Edward Fielding

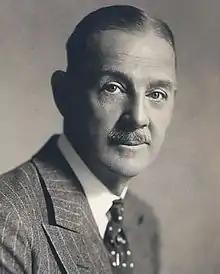
around 1915

Edward Fielding appeared in nearly 40 Broadway productions between 1905 and 1939, often in leading roles. He played as a leading man with famous stage actresses like Olga Nethersole, Grace George, Ethel Barrymore and Laura Hope Crews. The tall and dignified-looking actor was especially known for his roles in the works of playwright Henrik Ibsen. Fielding also worked for some time as an actor in London. He appeared occasionally in silent films, most notably as Dr. Watson in "Sherlock Holmes" (1916) with William Gillette in the leading role.